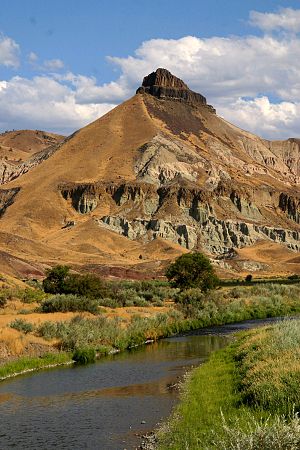
John Day River
John Day River ved Sheep Rock i John Day Fossil Beds nationalmonument.
John Day River er en 452 kilometer lang flod, som løber gennem den nordlige og nordøstlige del af staten Oregon i USA og afvander et 20.720 km² stort område. John Day River munder ud i Columbia River på grænsen til staten Washington. Den har to større bifloder – North Fork og South Fork. Hvor floden munder ud i Columbia River, ligger John Day-dæmningen. Langs floden er der gjort store fund af fossiler.